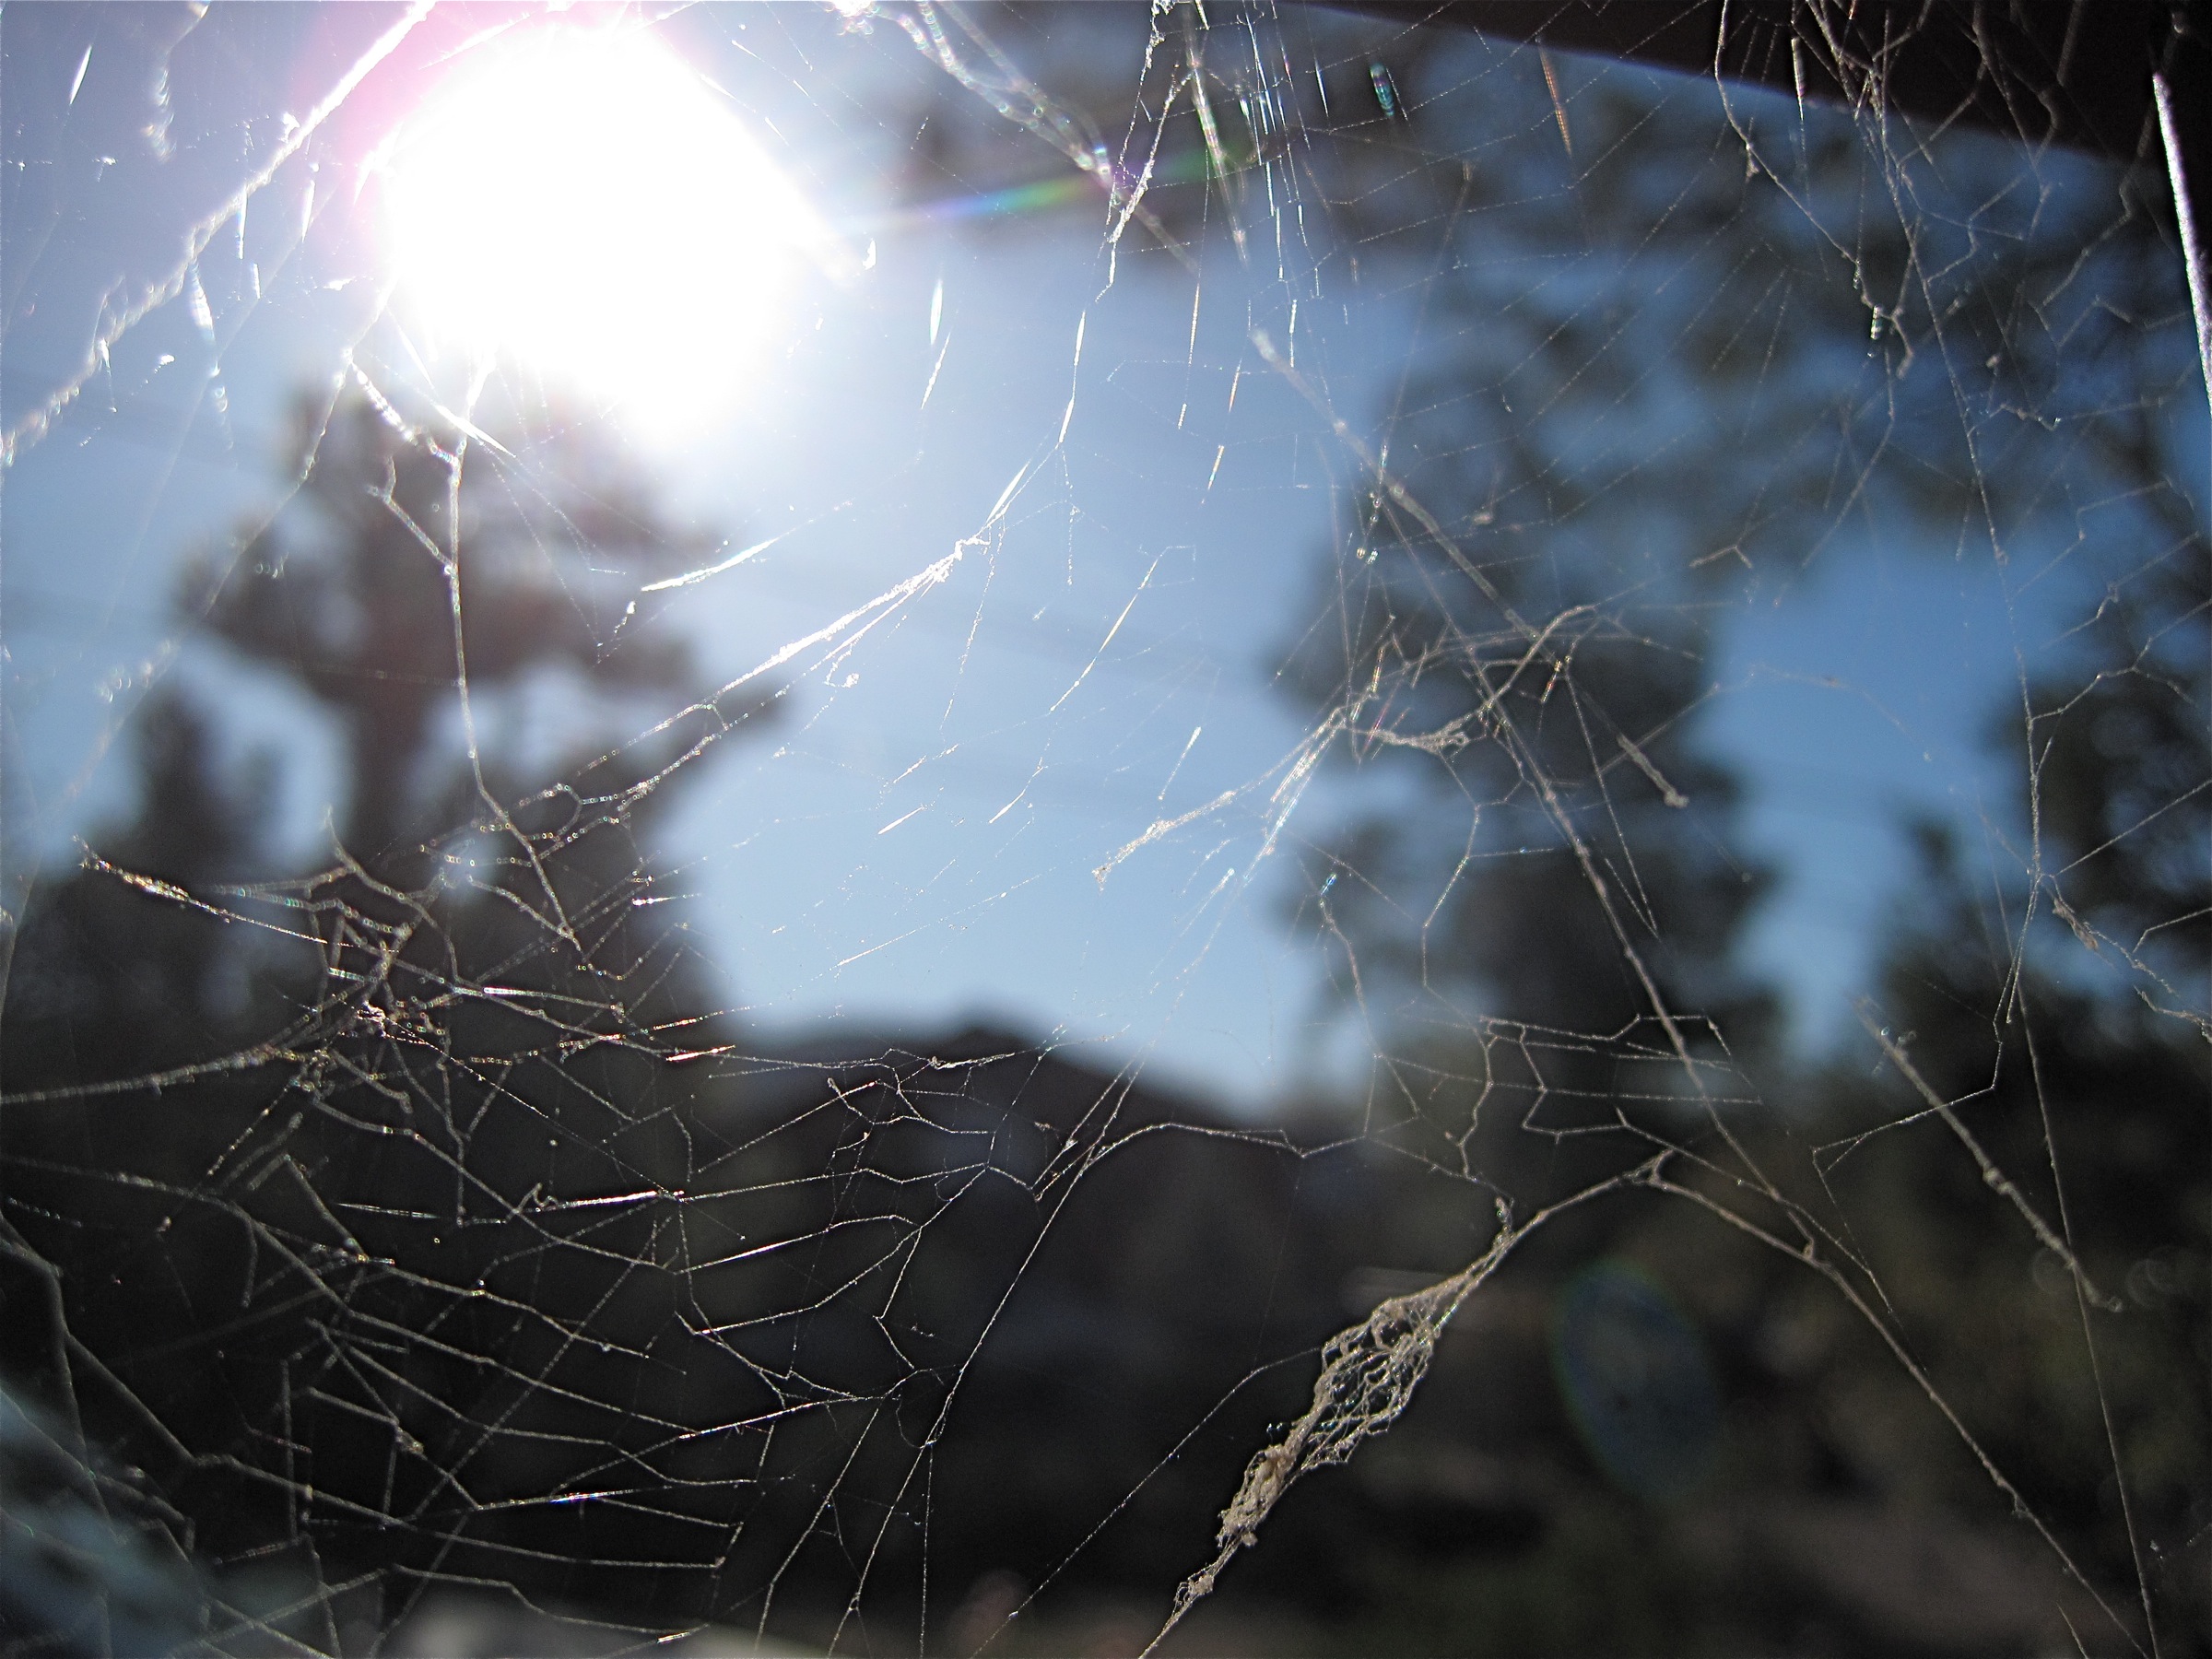
water, nature, branch, night, sunlight, reflection, darkness, material, invertebrate, spider web, spider, 2009365, inmybackyard, macro photography